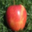
Label: apple